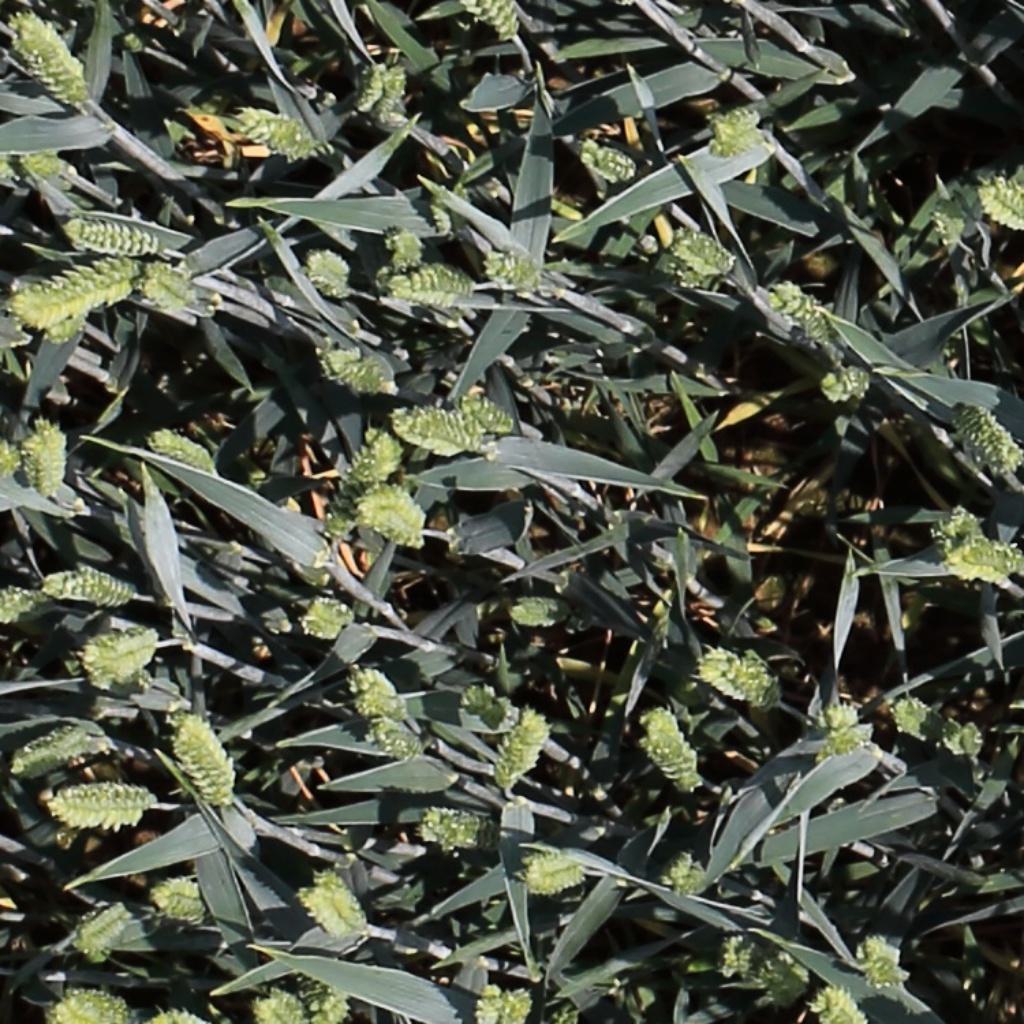
Country: Switzerland
Location: Usask
Wheat development stage: Filling